Aberdeen Typhoon Shelters

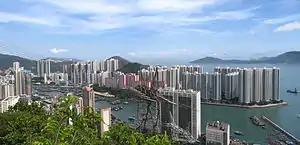
Aberdeen West Typhoon Shelter (looking south).

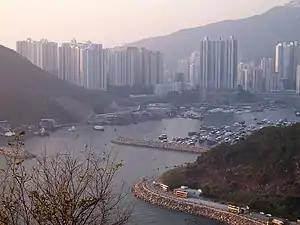
Aberdeen South Typhoon Shelter (looking north).

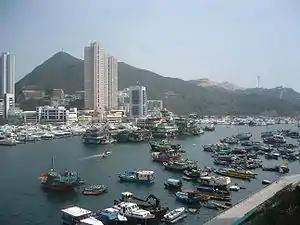
Aberdeen South Typhoon Shelter (looking south). The Jumbo Kingdom is visible in the centre.

The Aberdeen Typhoon Shelters of Hong Kong are Aberdeen West Typhoon Shelter and Aberdeen South Typhoon Shelter. Both typhoon shelters are located in Southern District, between the southern part of Hong Kong Island and the island Ap Lei Chau. They are roughly separated by the Ap Lei Chau Bridge and Aberdeen Channel Bridge. The Aberdeen floating village is located within the shelters.